Griffin Cove

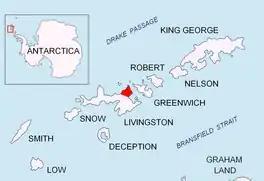
Location of Varna Peninsula in the South Shetland Islands.

Griffin Cove is the 800 m wide cove indenting for 260 m the northwest coast of Varna Peninsula, Livingston Island in the South Shetland Islands, Antarctica and entered between Gargoyle Bastion to the northeast and Organpipe Point to the southwest.